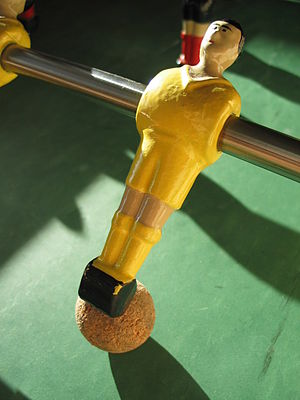
Bordfodbold / Opstilling
Markspiller
Bordfodbold er et spil, der spilles på særligt et bordfodboldbord. En kamp spilles mellem to hold bestående af 1-2 spillere. Bordfodboldbordet består af en minifodboldbane med 2 mål, 2 × 4 stænger med spiller, bestående af 1 målmand, 2 forsvarere, 5 midtbanespillere og 3 angribere.